Microvision

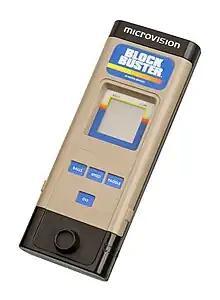
A Microvision with "Block Buster" cartridge inserted

The Microvision (aka Milton Bradley Microvision or MB Microvision) is the first handheld game console that used interchangeable cartridges and in that sense is reprogrammable. It was released by the Milton Bradley Company in November 1979 for a retail price of $49.99, equivalent to $221.00 in 2025.